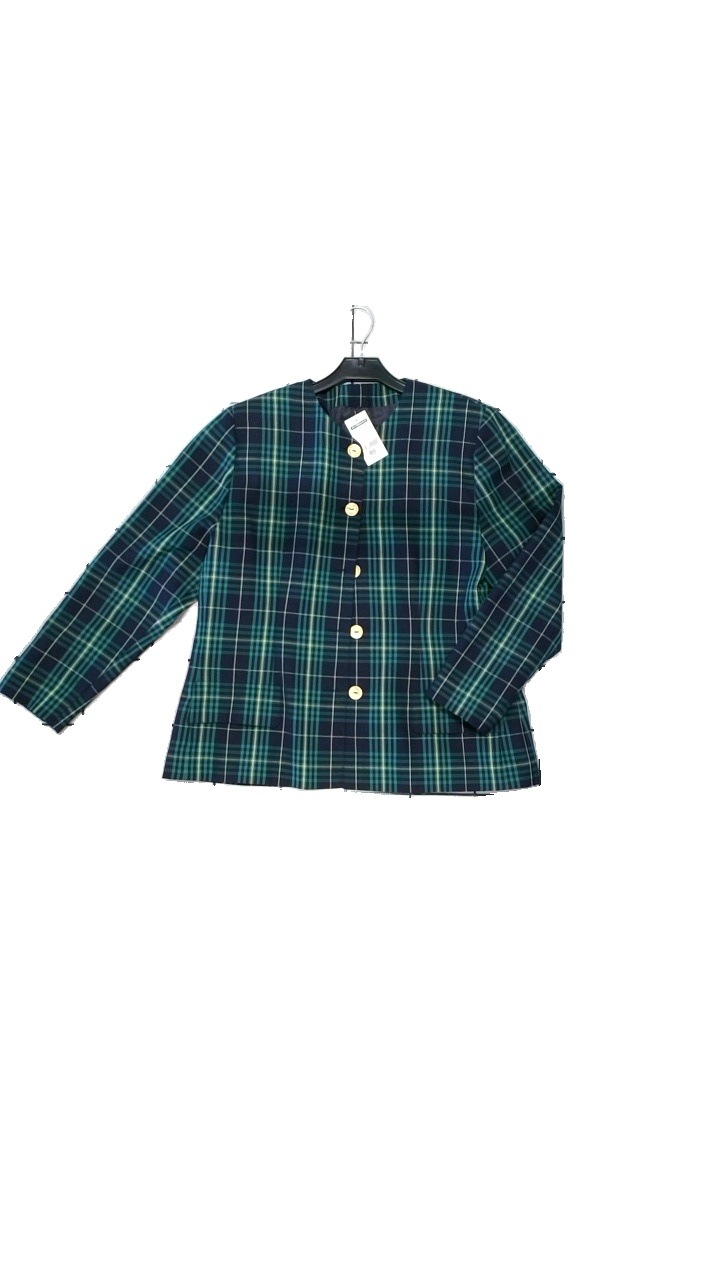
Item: Blazer (Men)
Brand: Missing
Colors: Multicolor, Blue, Green, Yellow
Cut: Regular
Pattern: Striped
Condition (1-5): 5
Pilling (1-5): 5
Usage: Reuse
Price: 150-250